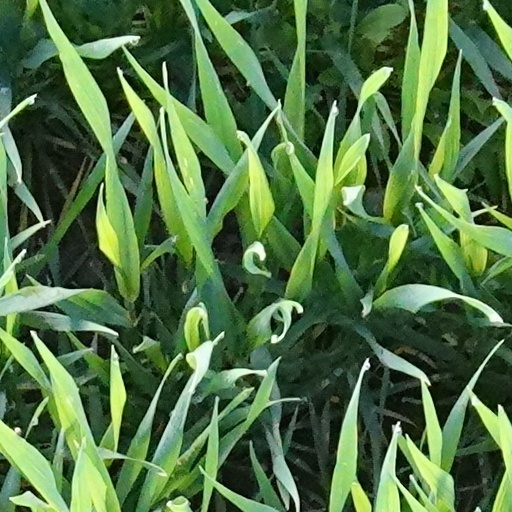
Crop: wheat